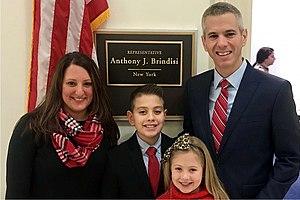
Anthony Joseph Brindisi, né le 22 novembre 1978 à Utica, est un homme politique américain membre du Parti démocrate. Depuis 2019, il est élu pour l'État de New York à la Chambre des représentants des États-Unis.